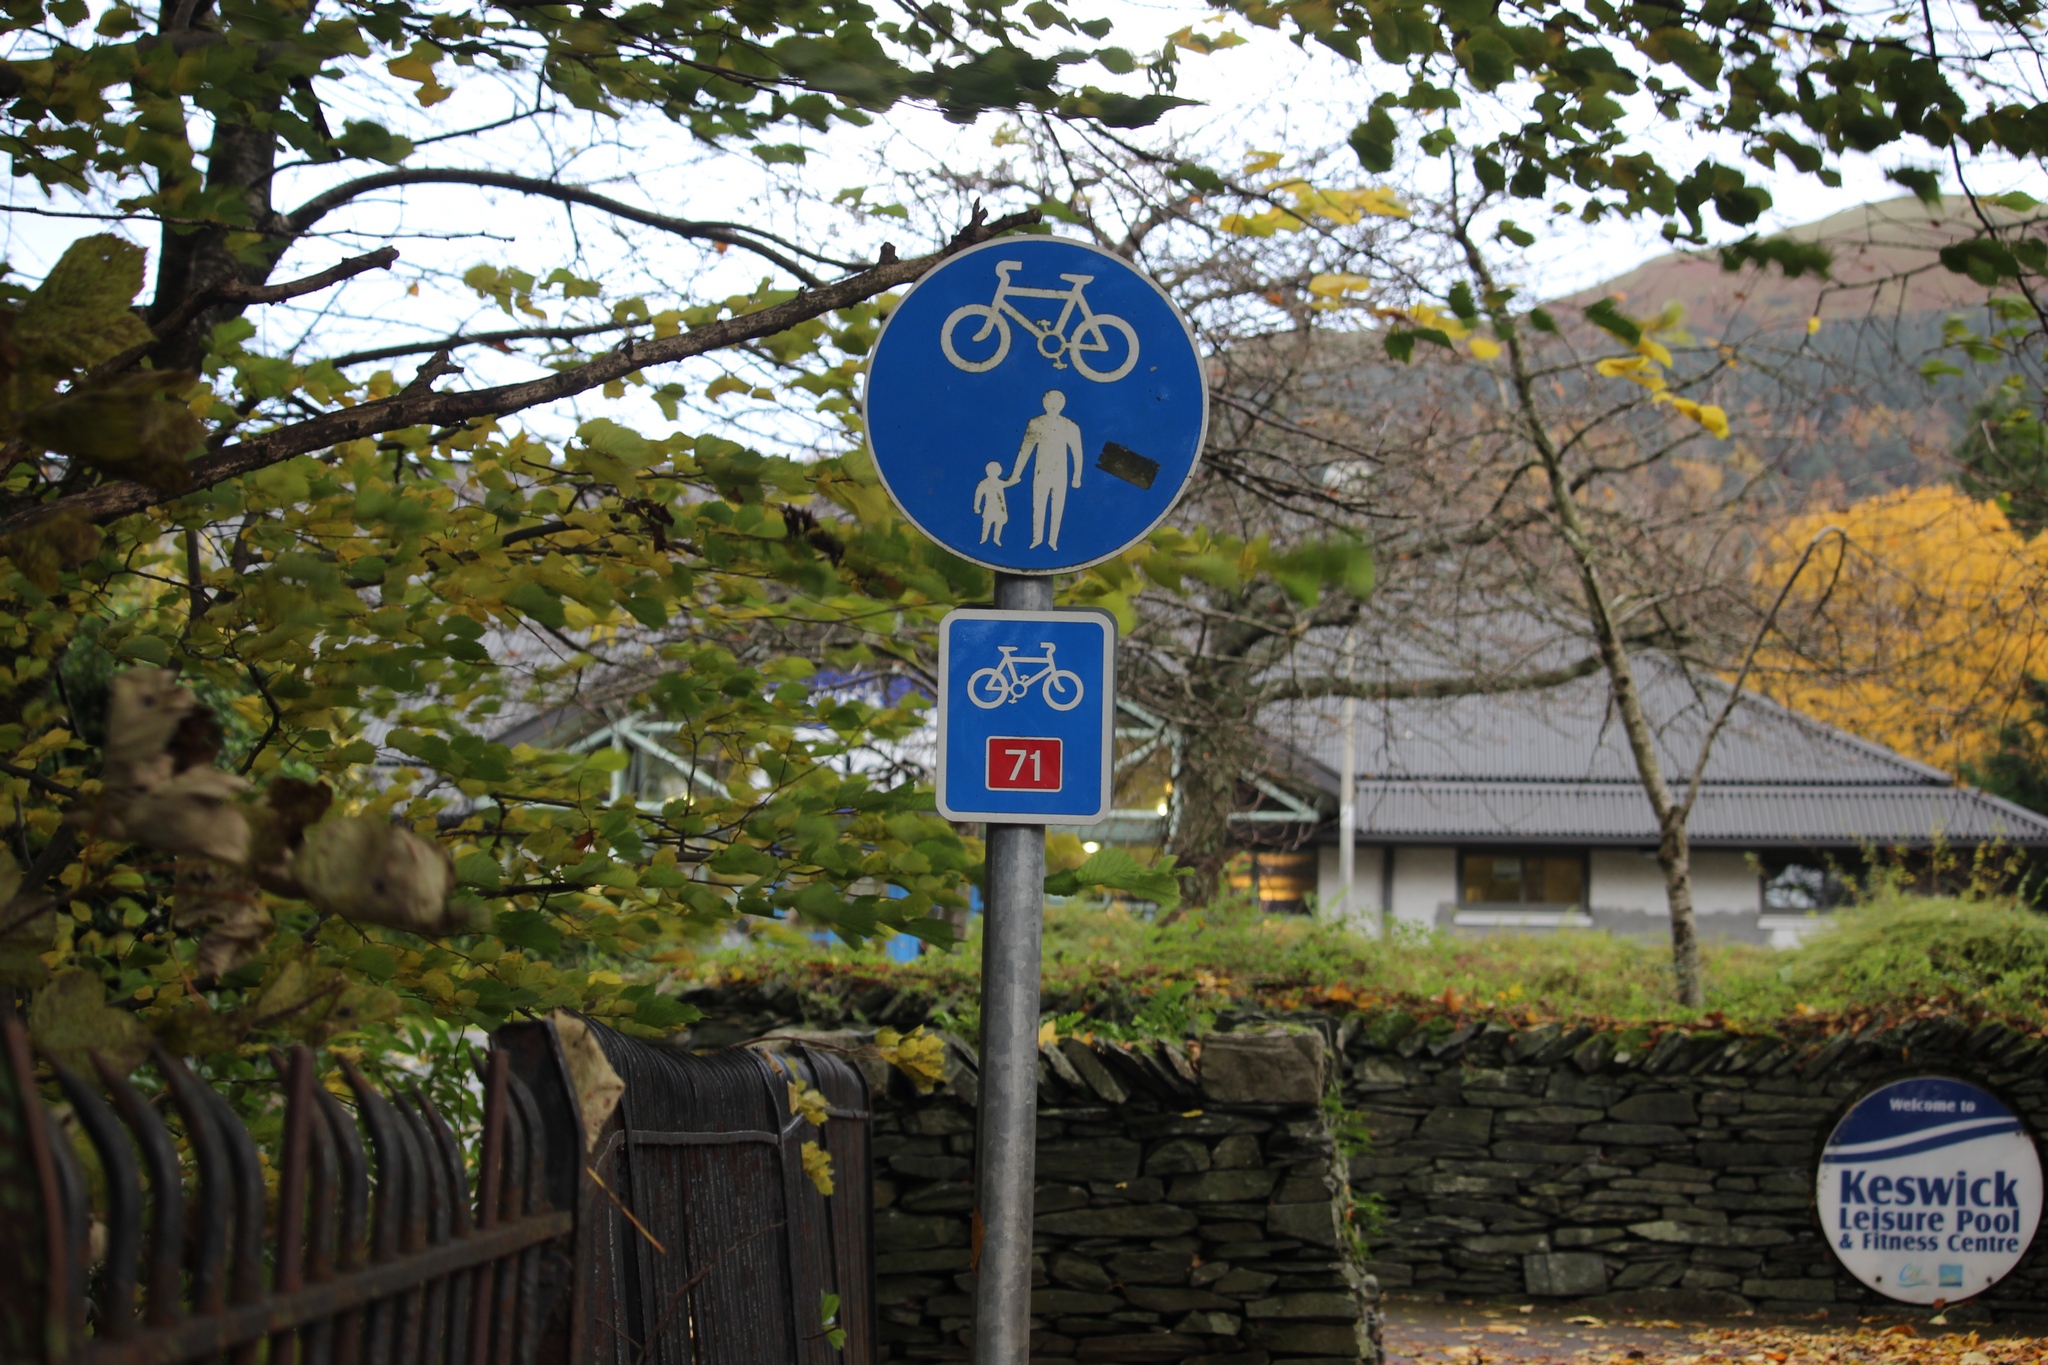
railway, sign, community, street sign, signage, cumbria, keswick, northwestengland, beeching, nationalcyclenetwork, ncr, 71, c2c, sustrans, rbs, traffic sign